Gaius Maecenas

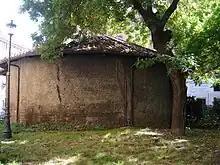
Auditorium of Maecenas, Esquiline

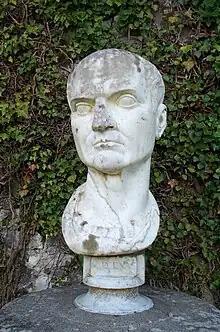
Bust of Maecenas at Coole Park, Ireland

Maecenas is most famous for his support of young poets; hence, in most European languages, his name has become an eponym for "patron of arts": in French, "mécène"; in Italian, "mecenate"; in Spanish, "mecenas"; in German, "Mäzen"; in Polish, "mecenas"; in Czech, "mecenáš"; in Hungarian, "mécenás"; in Ukrainian, Russian, and Bulgarian, "меценат". The eponym has been in use since at least the composition of "Laus Pisonis" ("Praise of Piso") by an unknown author in the first century AD. Edmund Spenser's shepherds complain that there is no "Mecoenas" in England in the 1570s.